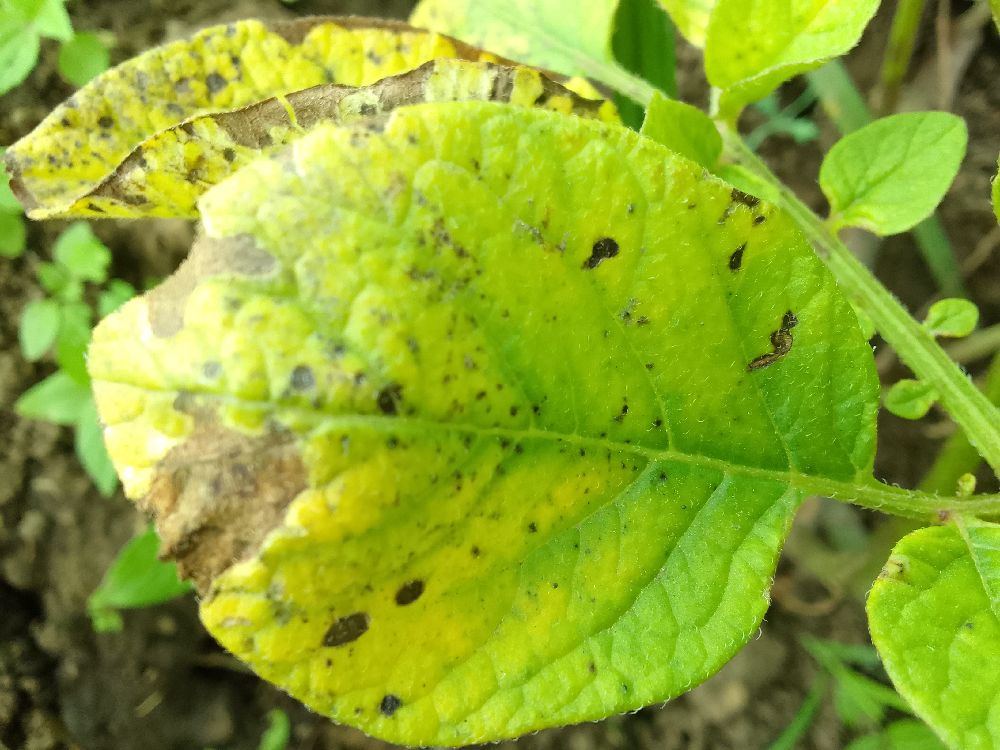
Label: Early blight